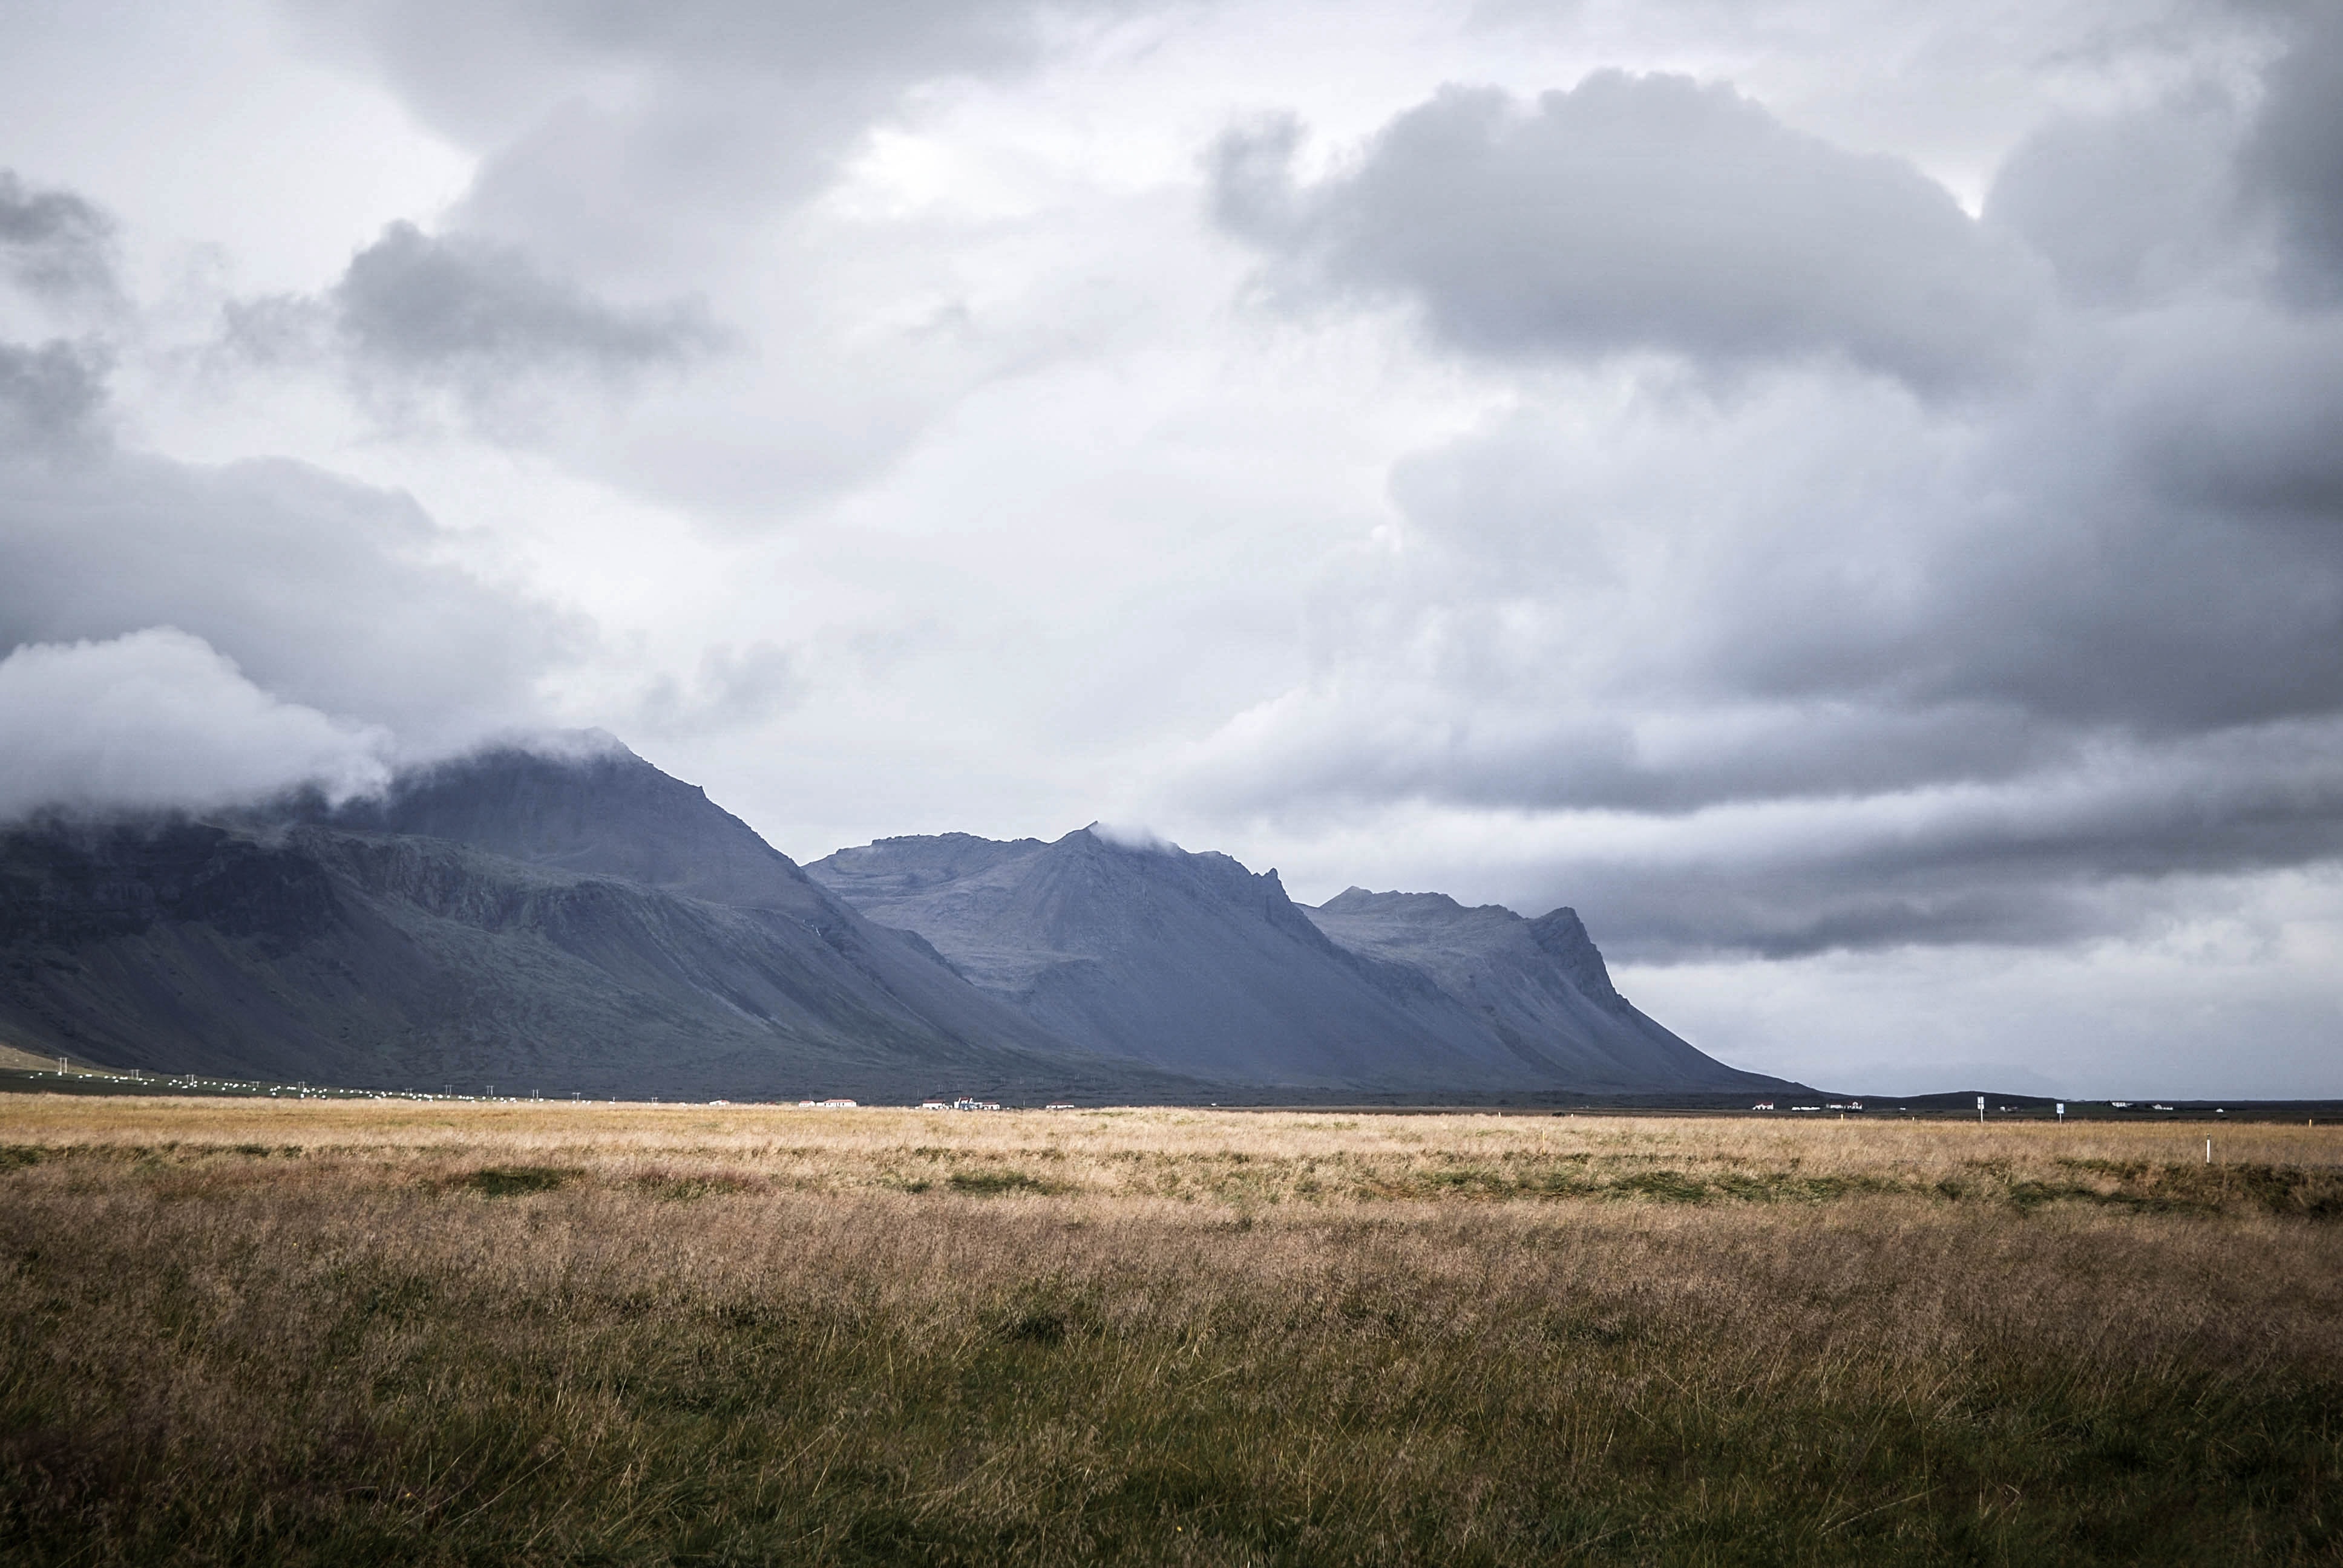
highland, sky, mountainous landforms, cloud, mountain, nature, natural landscape, grassland, wilderness, hill, natural environment, atmospheric phenomenon, fell, plain, ecoregion, mountain range, steppe, landscape, cumulus, horizon, tree, atmosphere, tundra, grass, national park, valley, road, rural area, prairie, ridge, geology, sunlight, meteorological phenomenon, savanna, plateau, loch, lake, vacation, pasture, meadow, terrain